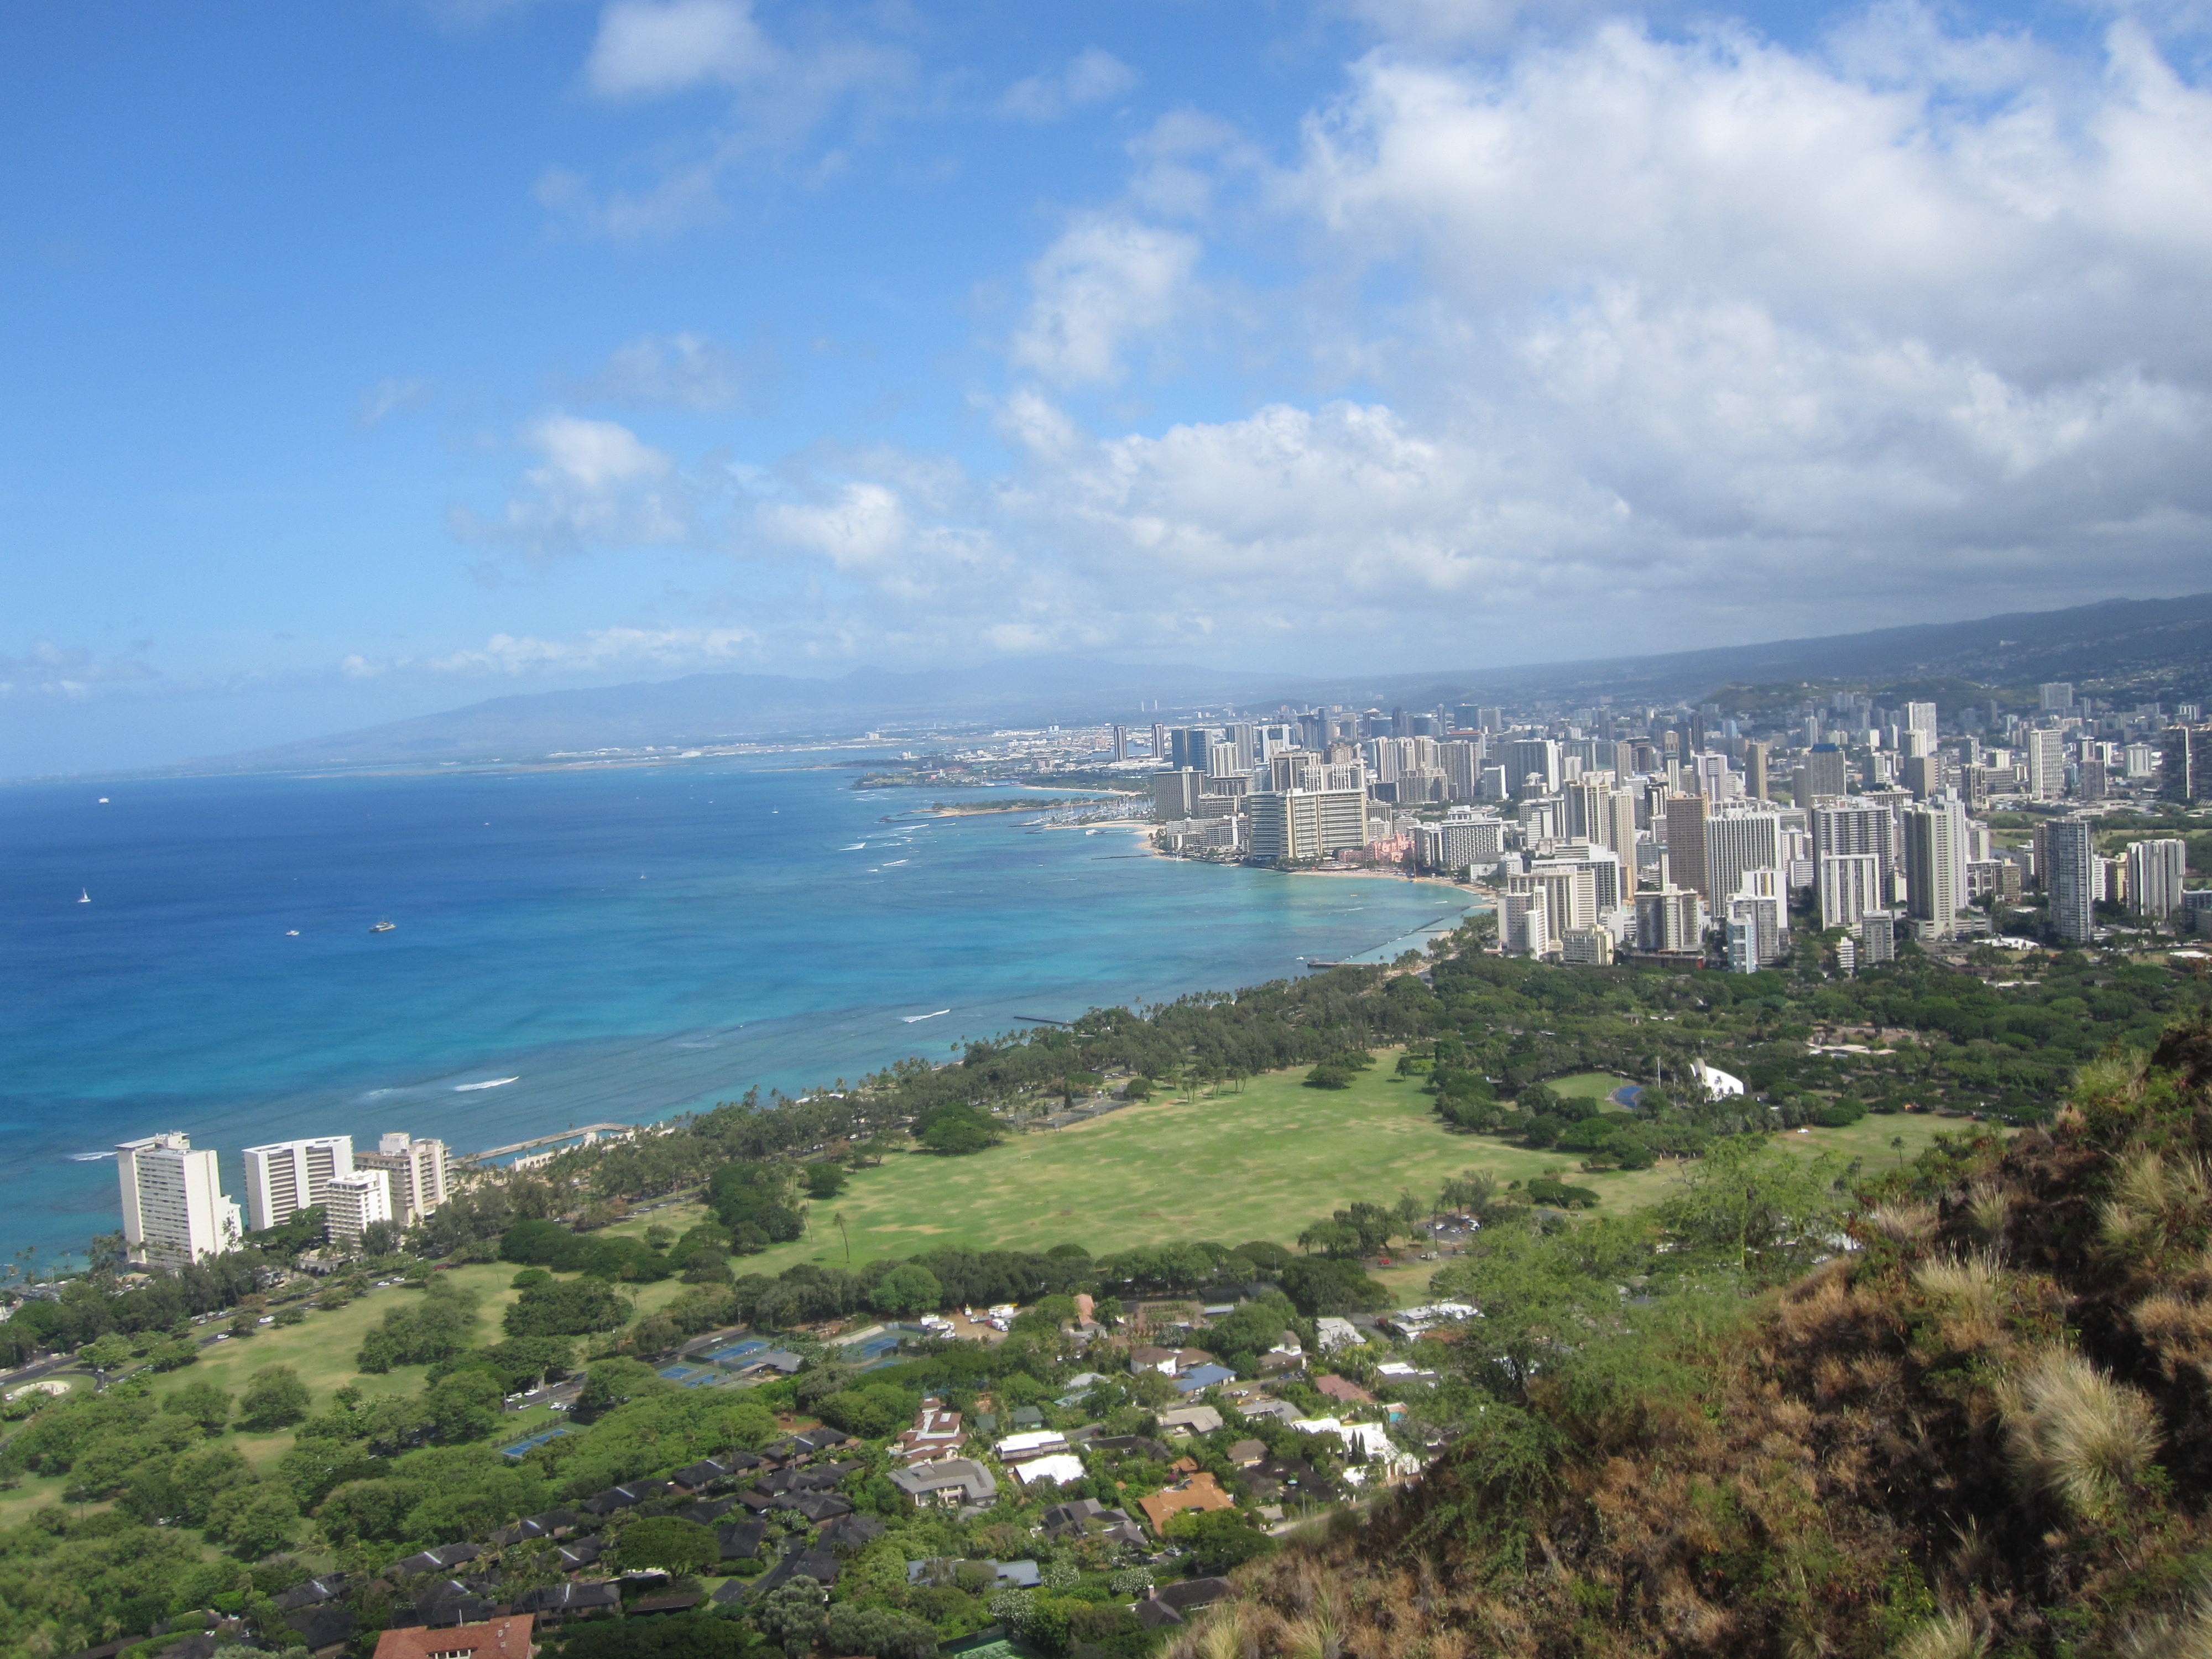
landscape, sea, coast, ocean, horizon, skyline, town, city, cityscape, panorama, vacation, cliff, tower, bay, landmark, hawaii, tourism, terrain, honolulu, cape, diamond head, aerial photography